Wardrobe of Mary, Queen of Scots

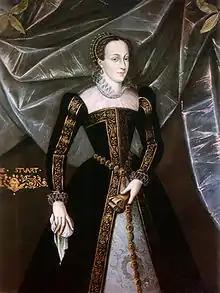
Mary's skirts are shaped by a French farthingale in the Blairs Museum portrait

Masques and dance were the heart of festivities at royal courts. Mary danced in masques (with the French governess Françoise d'Humières) in costumes made with lightweight silver and gold fabrics decorated with silver and gold metallic spangles. These were a type of sequin or "oes" called "papillotes" or "espingles" in French. Her dance teacher, or "balladin", was Jehan Paulle "alias" Paule de Rege, otherwise known as "Giovan Paulo". Whether Italian or French, he was sent to teach the royal children and their companions to dance in January 1549 by Henry II of France and said to be "virtuous and well conditioned". In 1554, Mary played the Delphic Sibyl and Mary Fleming was the Erythraean Sibyl in a masque written by Mellin de Saint-Gelais.